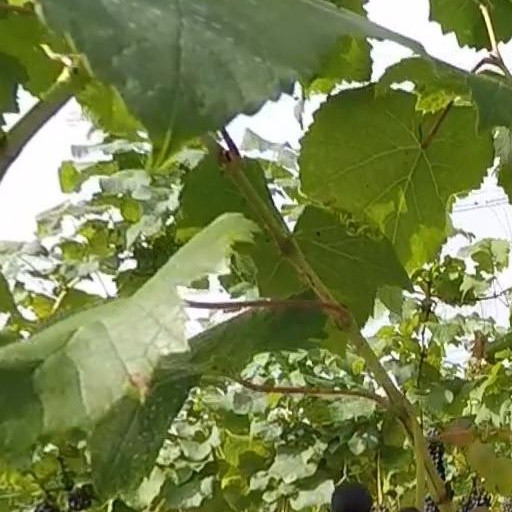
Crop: grape